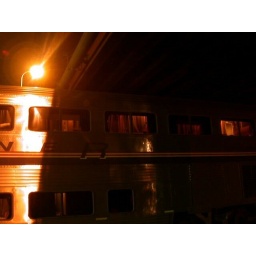
The window more or less dead center in the picture, above the big &amp;quot;R,&amp;quot; is my sleeping car room.